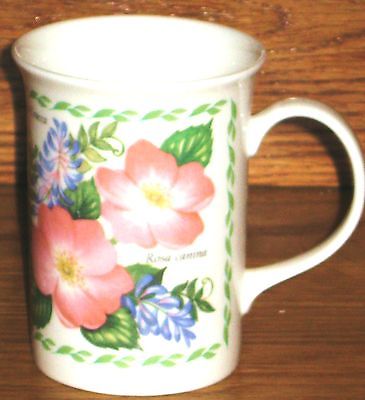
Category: mug